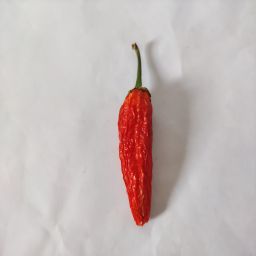
Crop: New Mexico Green Chile
Quality: Dried